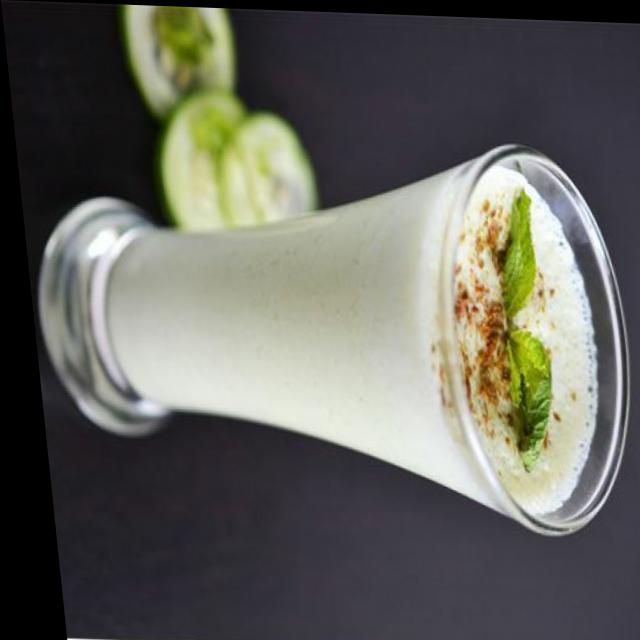
Dish: lassi